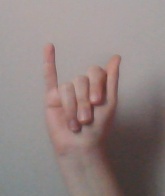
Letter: meem